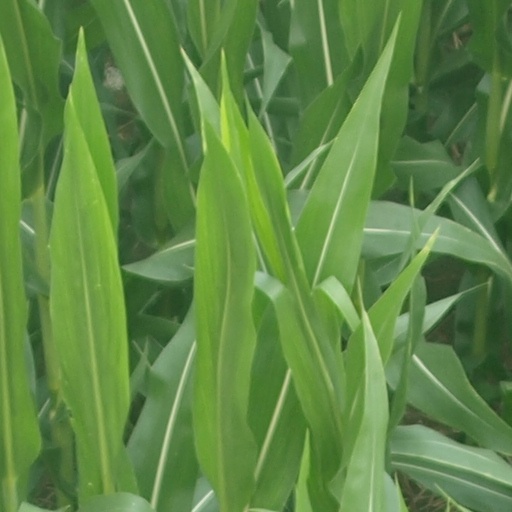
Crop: maize; corn